Alonso de Molina

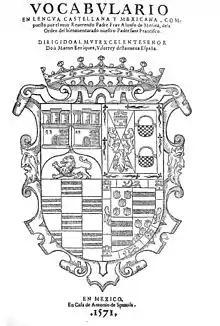
Molina's dictionary.

Molina's "Vocabulary in Castilian and Mexican language", which he composed between 1555 and 1571, was the first dictionary printed in the New World and, together with Olmos's work, was the first published systematic approach to an indigenous language. It is still considered an indispensable tool for students of Classical Nahuatl.